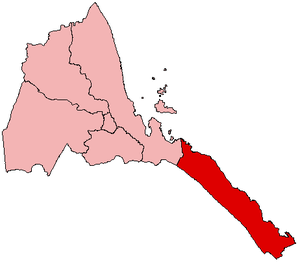
Debubawi Keyih Bahri
Kort over regionens placering
Debubawi Keyih Bahri er en af Eritreas seks regioner. Den ligger langs den sydlige dele af landets kyst mod Rødehavet. Regionen omfatter blandt andet store dele af Danakilørkenen, og indlandet regnes for blandt de mest ugæstfrie områder på jorden. Alle større byer ligger derfor langs kysten, dette inkluder blandt andet Assab, Beilul, Rahaita og Ti'o. Regionen er delt ind i fire administrative sub-regioner.